Morteza Keyvan

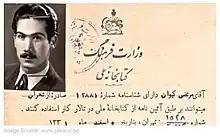
Morteza Keyvan (National Library of Iran membership Card, 1952)

Morteza Keyvan (1921, Isfahan – 19 October 1954, Tehran) was an Iranian poet, art critic, newspaper editor and political activist of the Tudeh Party of Iran.